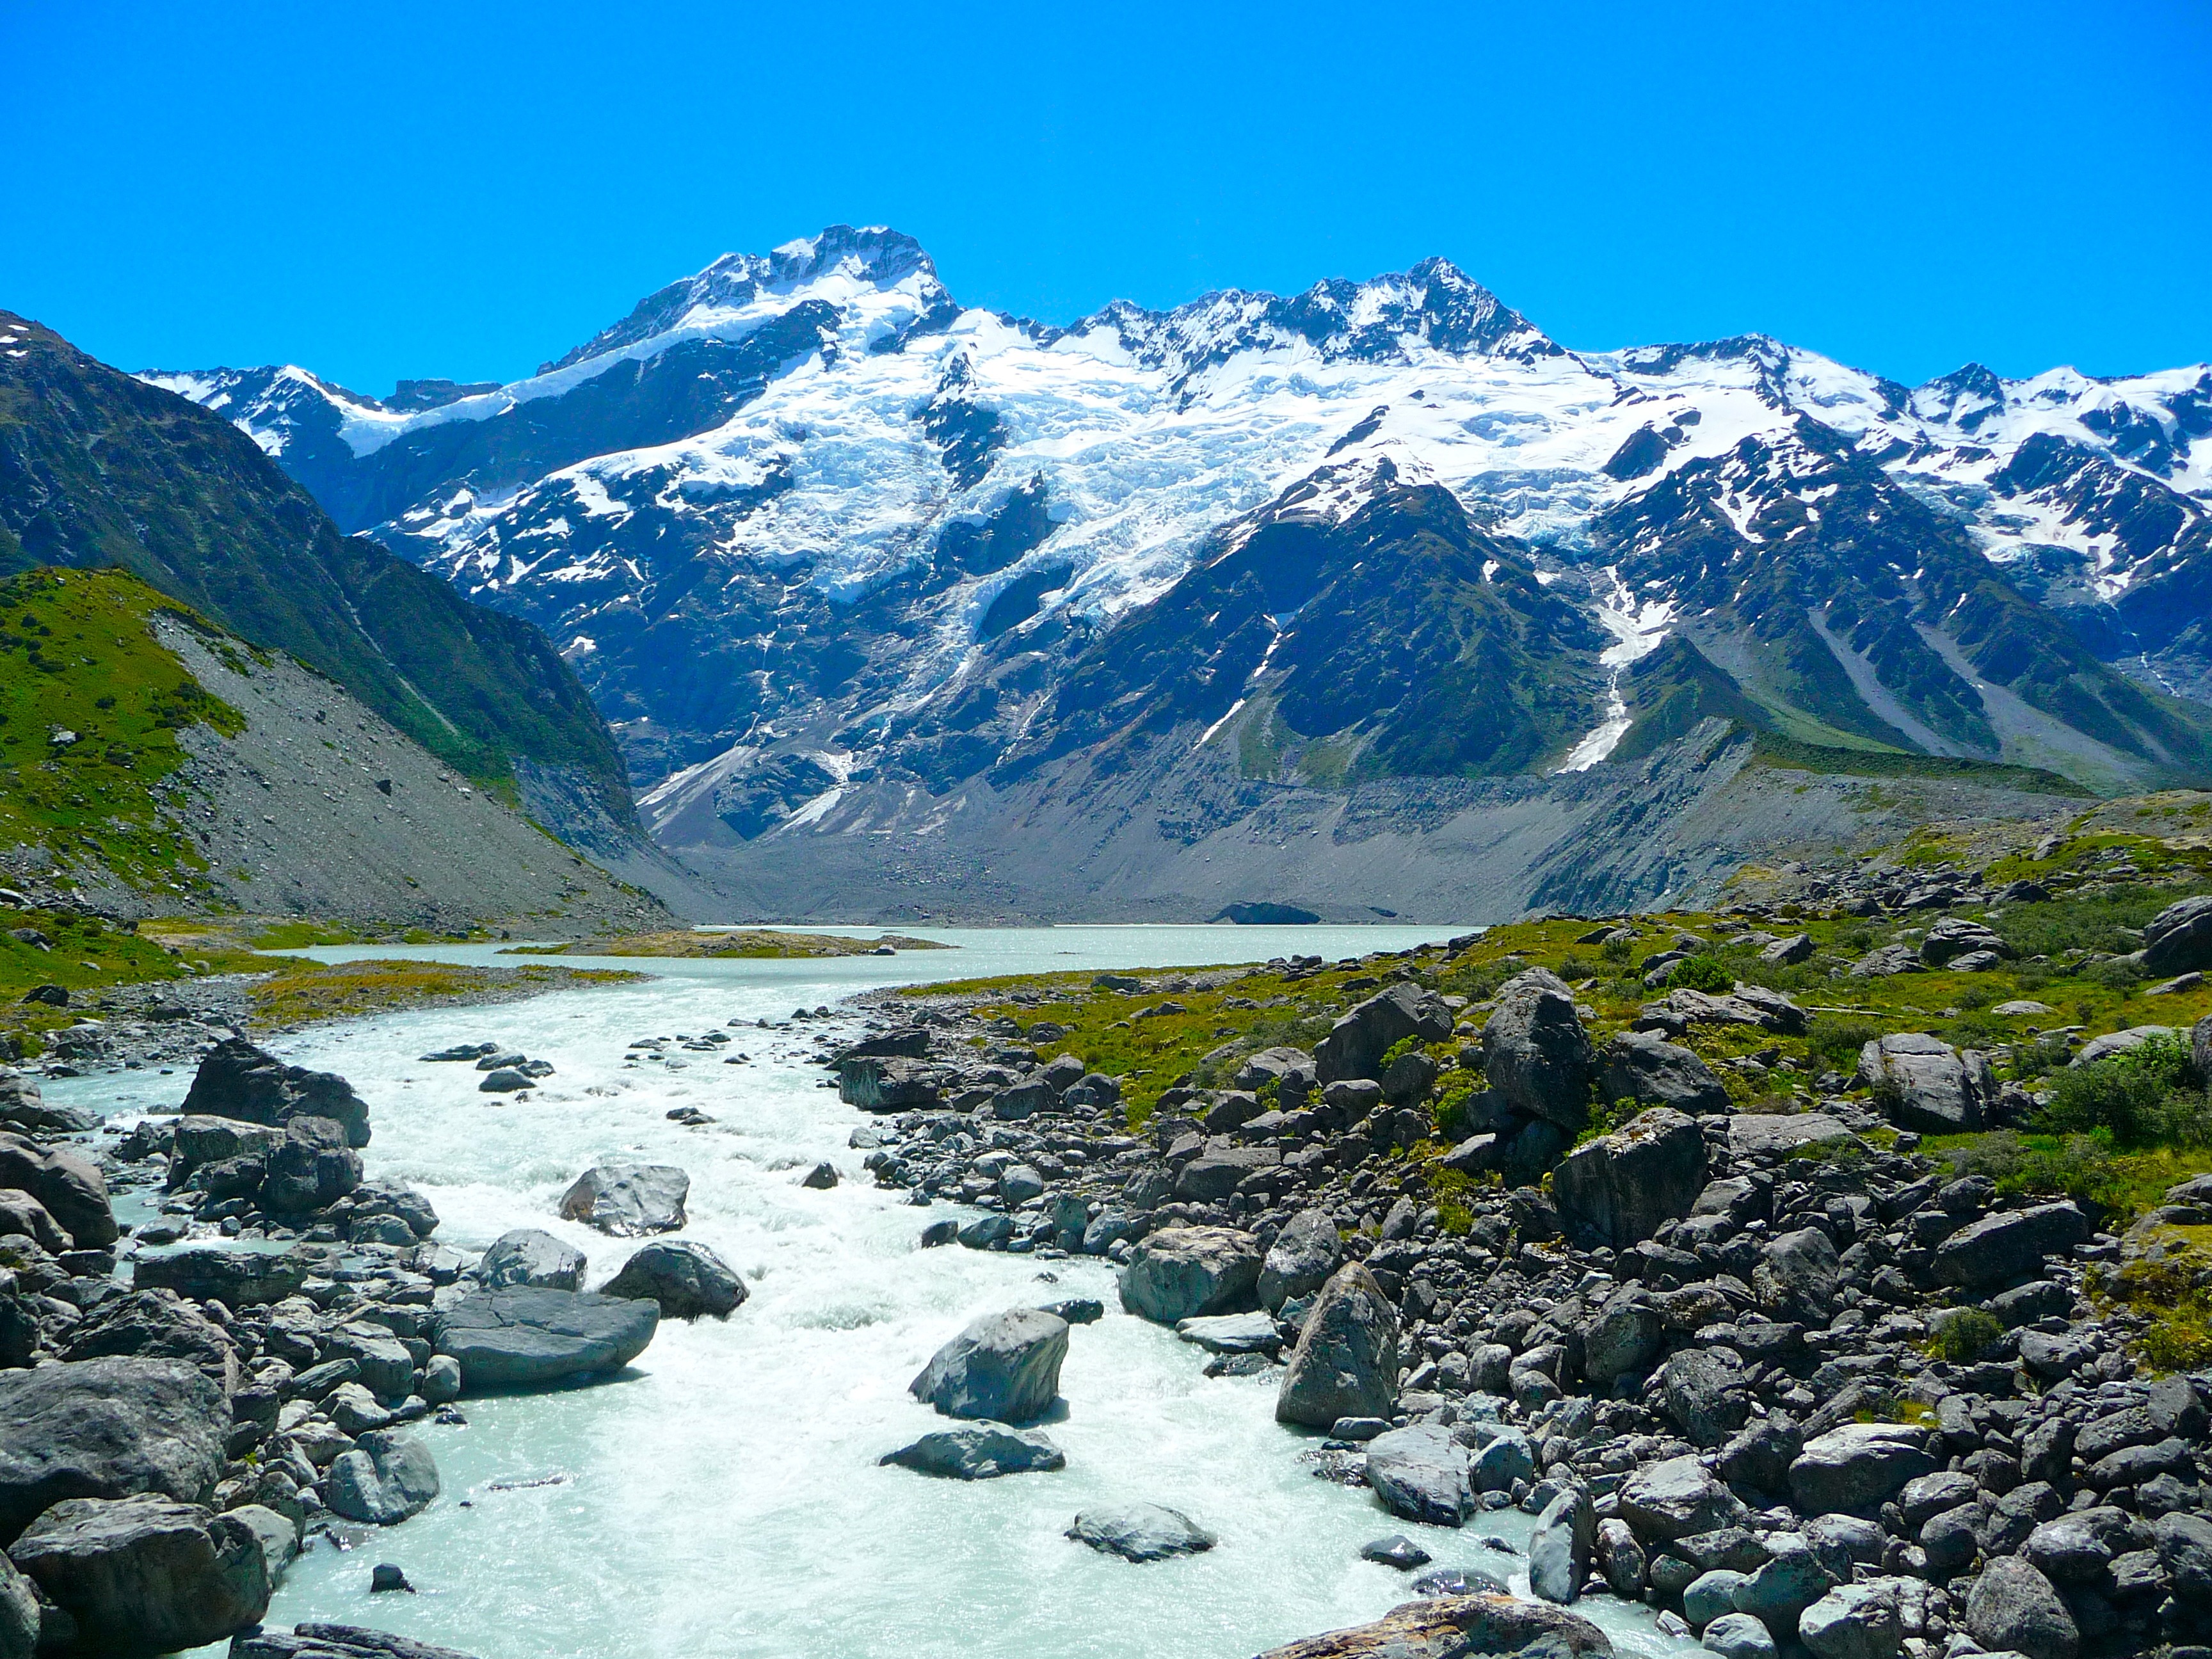
landscape, water, nature, wilderness, walking, mountain, hiking, countryside, lake, adventure, view, river, valley, mountain range, country, stream, rural, scenic, glacier, alpine, blue, rocky, fjord, ridge, rocks, outside, alps, backpacking, new zealand, plateau, fell, cirque, loch, moraine, landform, mountain pass, mount cook, geographical feature, mountainous landforms, glacial landform, meltwater